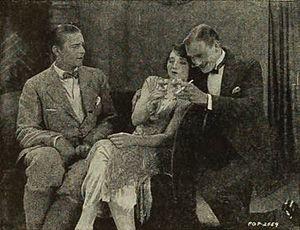
Des gens très bien est un film dramatique muet américain de 1922 réalisé par William C. deMille et mettant en vedettes Wallace Reid et Bebe Daniels.